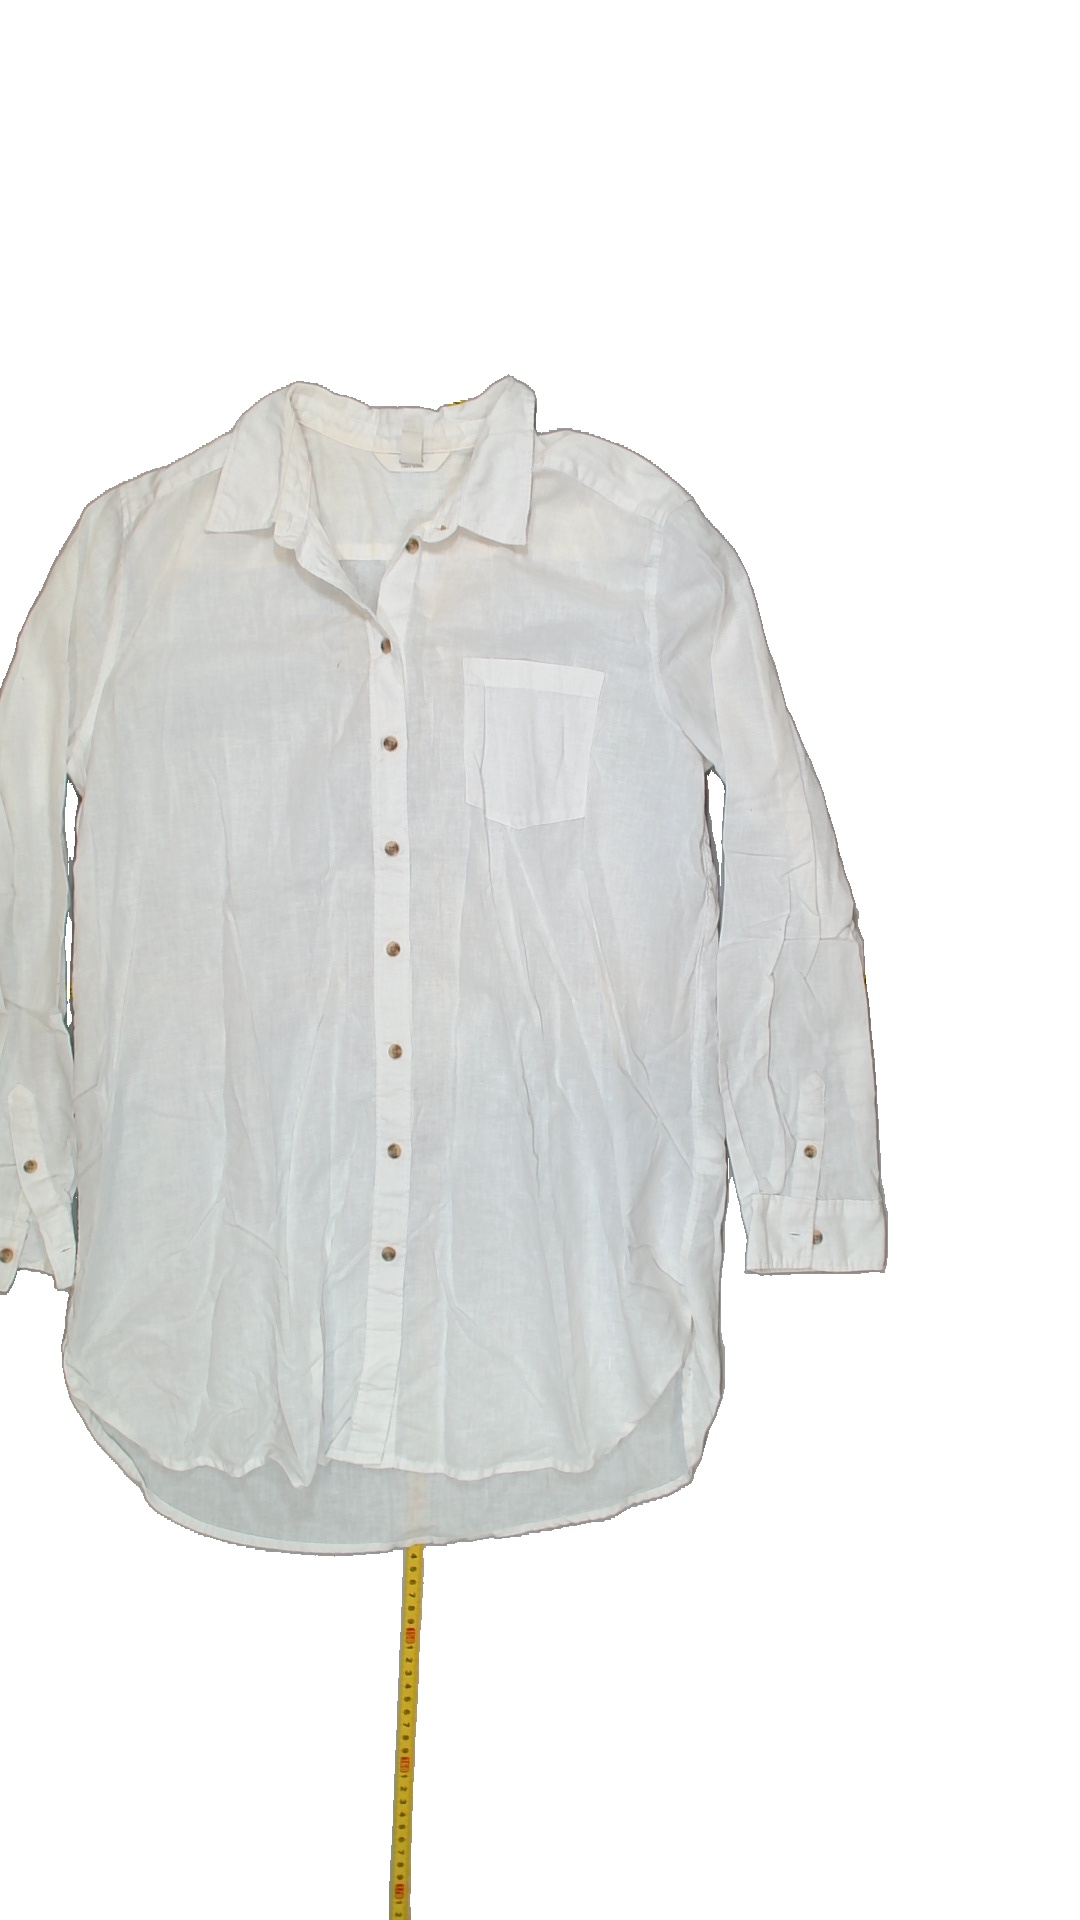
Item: Shirt (Ladies)
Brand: Logg (h&m)
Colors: White
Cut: Collar, Long
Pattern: Plain
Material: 100%cotton
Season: All
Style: No trend
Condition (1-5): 4
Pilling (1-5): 4
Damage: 0
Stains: Yes
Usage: Export
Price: <50